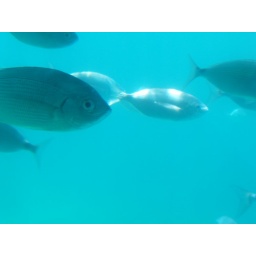
under water boat trip